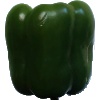
Label: green_pepper